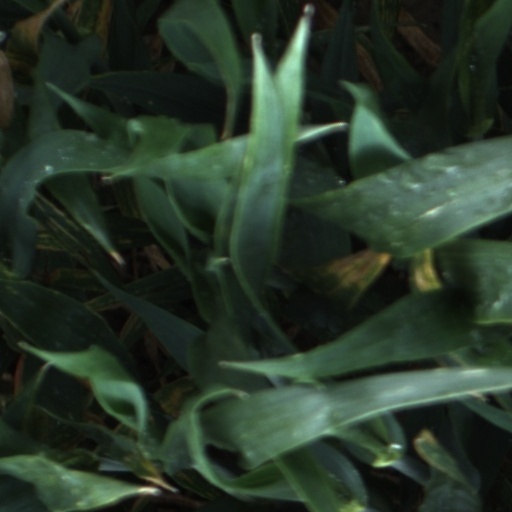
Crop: wheat